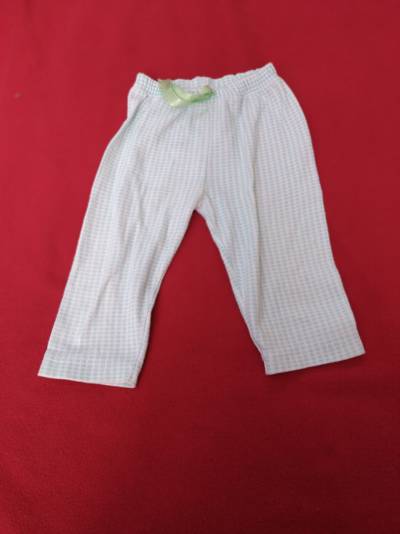
Waste category: clothes